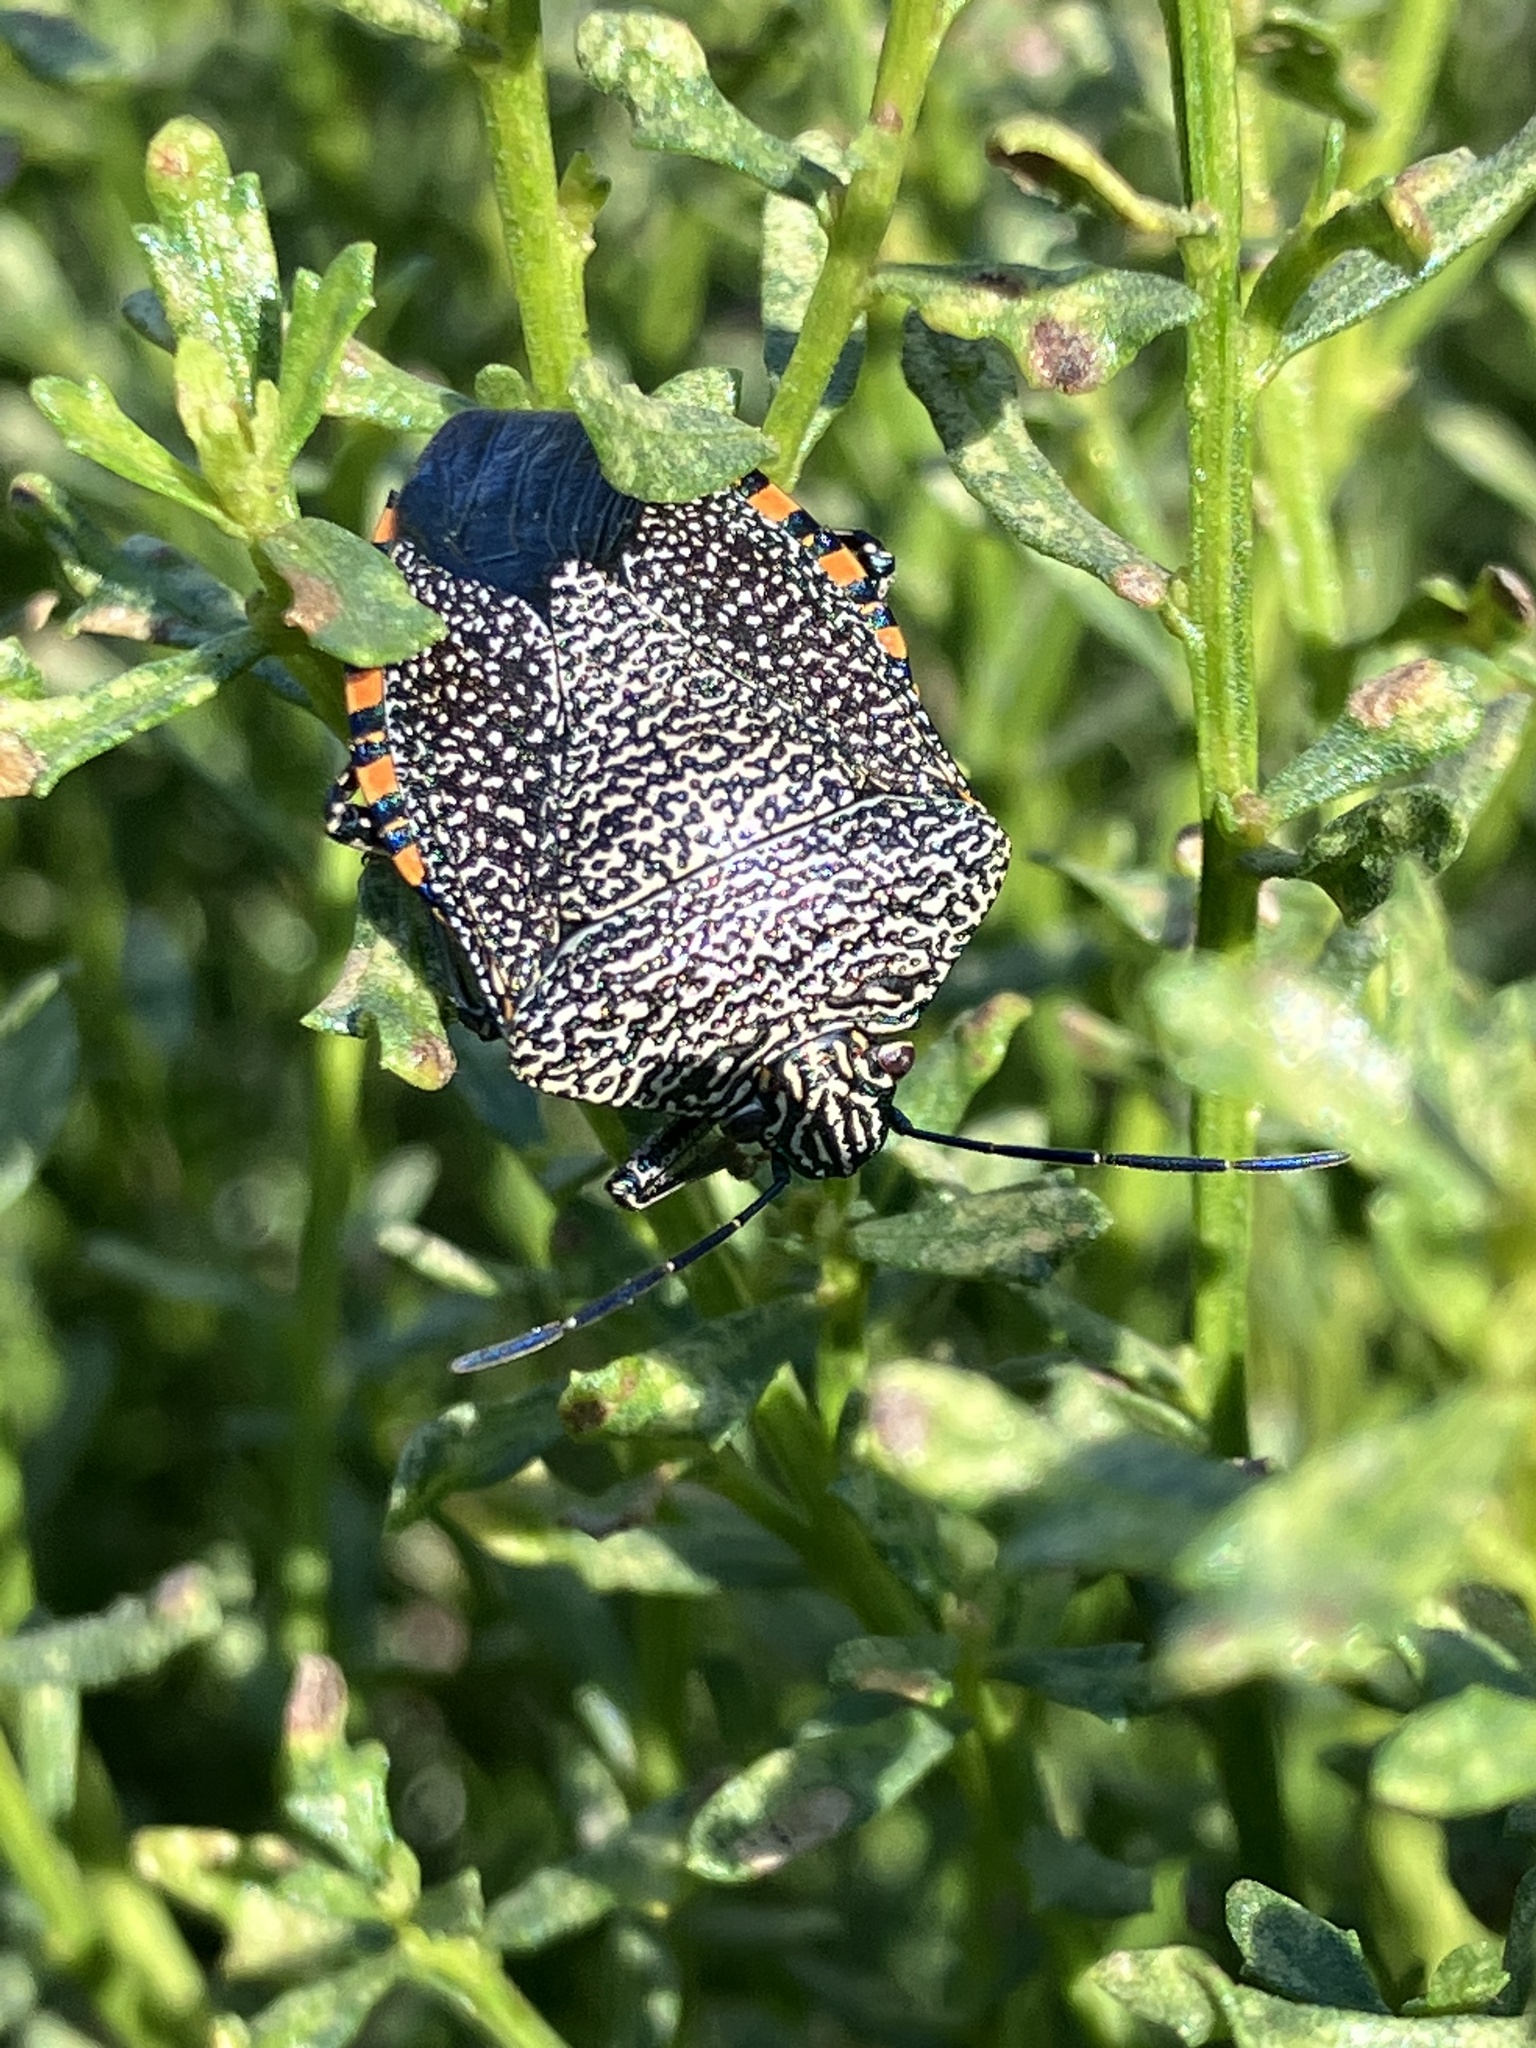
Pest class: stink_bug